David B. Harmony

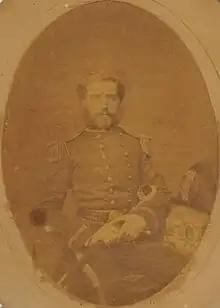
David B. Harmony in 1865

Harmony was a member of Navy Department's Examining and Retiring Boards 1883–84, was promoted to commodore in 1885, and served as Chief of the Bureau of Yards and Docks, 1885–89, and was Chairman of the Lighthouse Board, 1889–91. He retired on June 26, 1893.